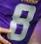
Number: 8